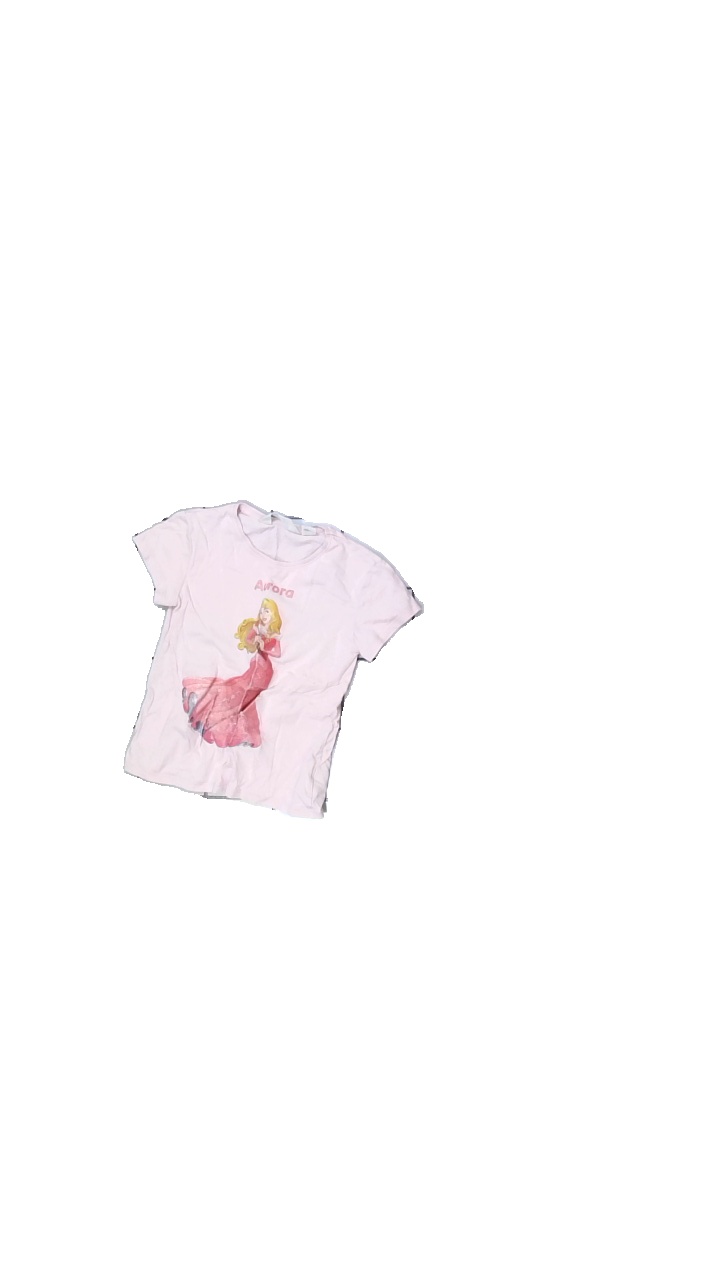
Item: T-shirt (Children)
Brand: H&m
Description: pink t-shirt with print
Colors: Pink
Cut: Regular, C-collar
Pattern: Other
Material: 100% Cotton
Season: All
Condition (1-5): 3
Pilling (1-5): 5
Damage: damaged print
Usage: Recycle
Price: <50